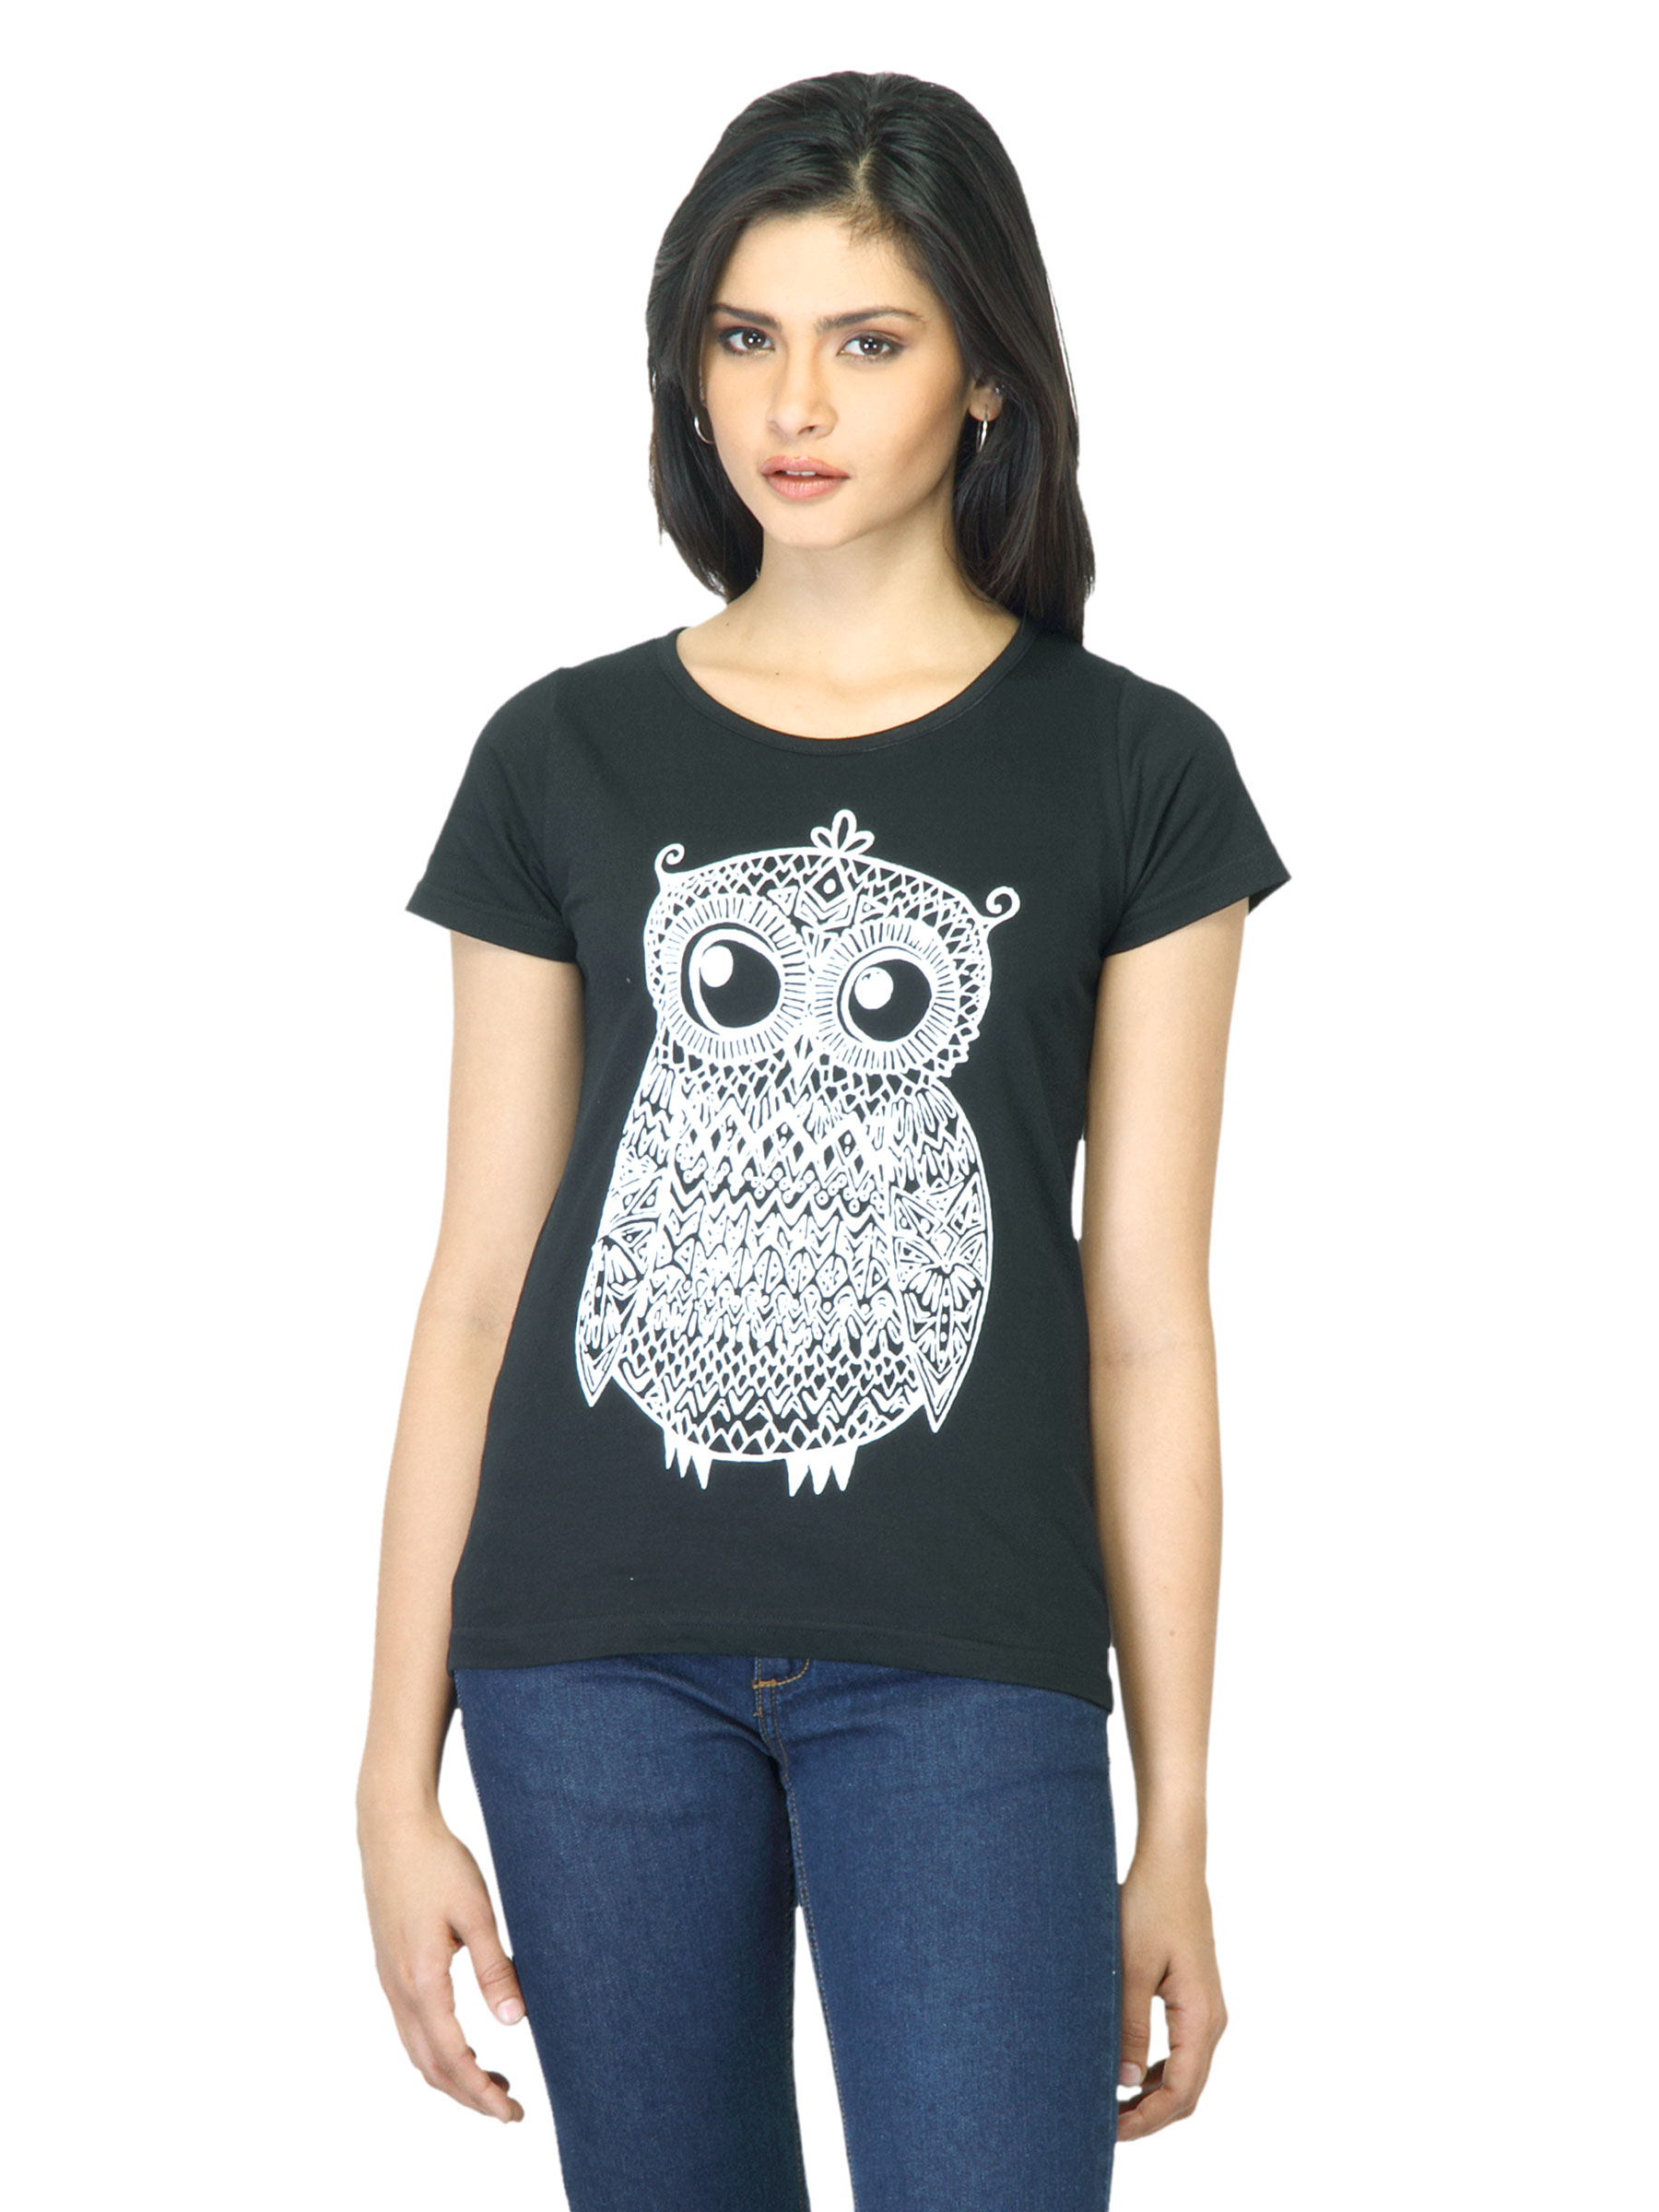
Jealous 21 Women Black Printed T-shirt
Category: Apparel / Topwear / Tshirts
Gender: Women
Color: Black
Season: Summer 2012
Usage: Casual